List of DePaul Blue Demons men's basketball head coaches

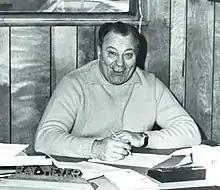
Ray Meyer, the winningest head coach in Blue Demons men's basketball history.

The following is a list of DePaul Blue Demons men's basketball head coaches. There have been 16 head coaches of the Blue Demons in their 100-season history.